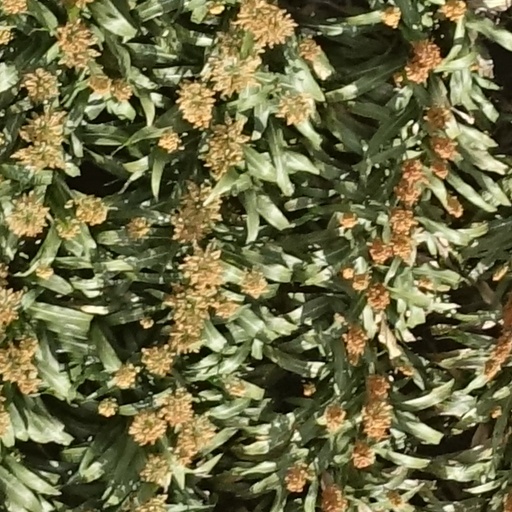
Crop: sorghum